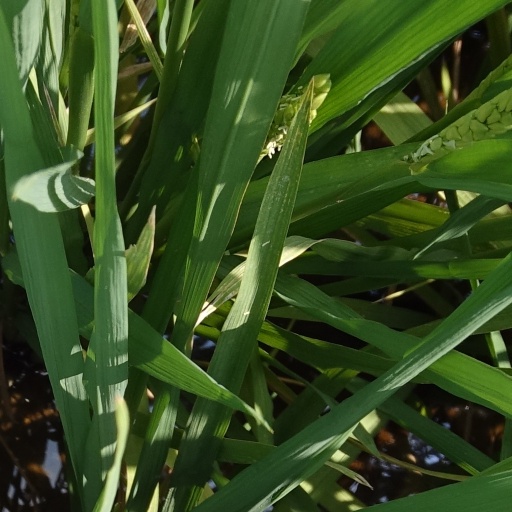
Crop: rice